Wilhelm Ostwald Institute

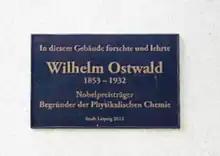
Commemorative plaque at the Wilhelm-Ostwald-Institute, University of Leipzig

The reconstruction of the north wing and parts of the central building were completed in 1951/52 so that work could be resumed. The institute now had a lecture hall (136 seats), three practical rooms and 24 laboratories. The workshop, collections and administrative rooms could also be used again.